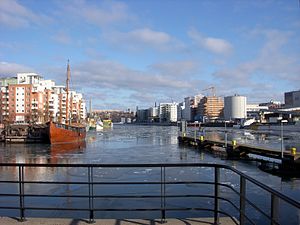
Byplanlægning i Sverige / Postmodernisme og byplanlægning ind i det 21. århundrede
Organiseret byplanlægning i Sverige tog sin begyndelse under 1600-tallets første halvdel. I kraft af militære successer i trediveårskrigen havde Sverige fået en ledende stilling i Nordeuropa og en udvikling af stadsvæsnet blev set som en forudsætning for, at landet skulle kunne opfylde sin stormagtsrolle, både administrativt og med en imponerende ydre fremtoning. Ikke mindre end 50 byer grundlagdes derfor på denne tid.